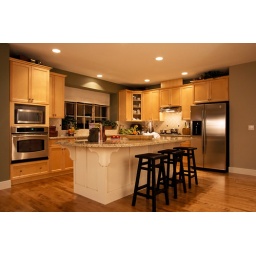
new kitchen in a modern home